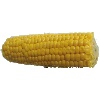
Label: corn